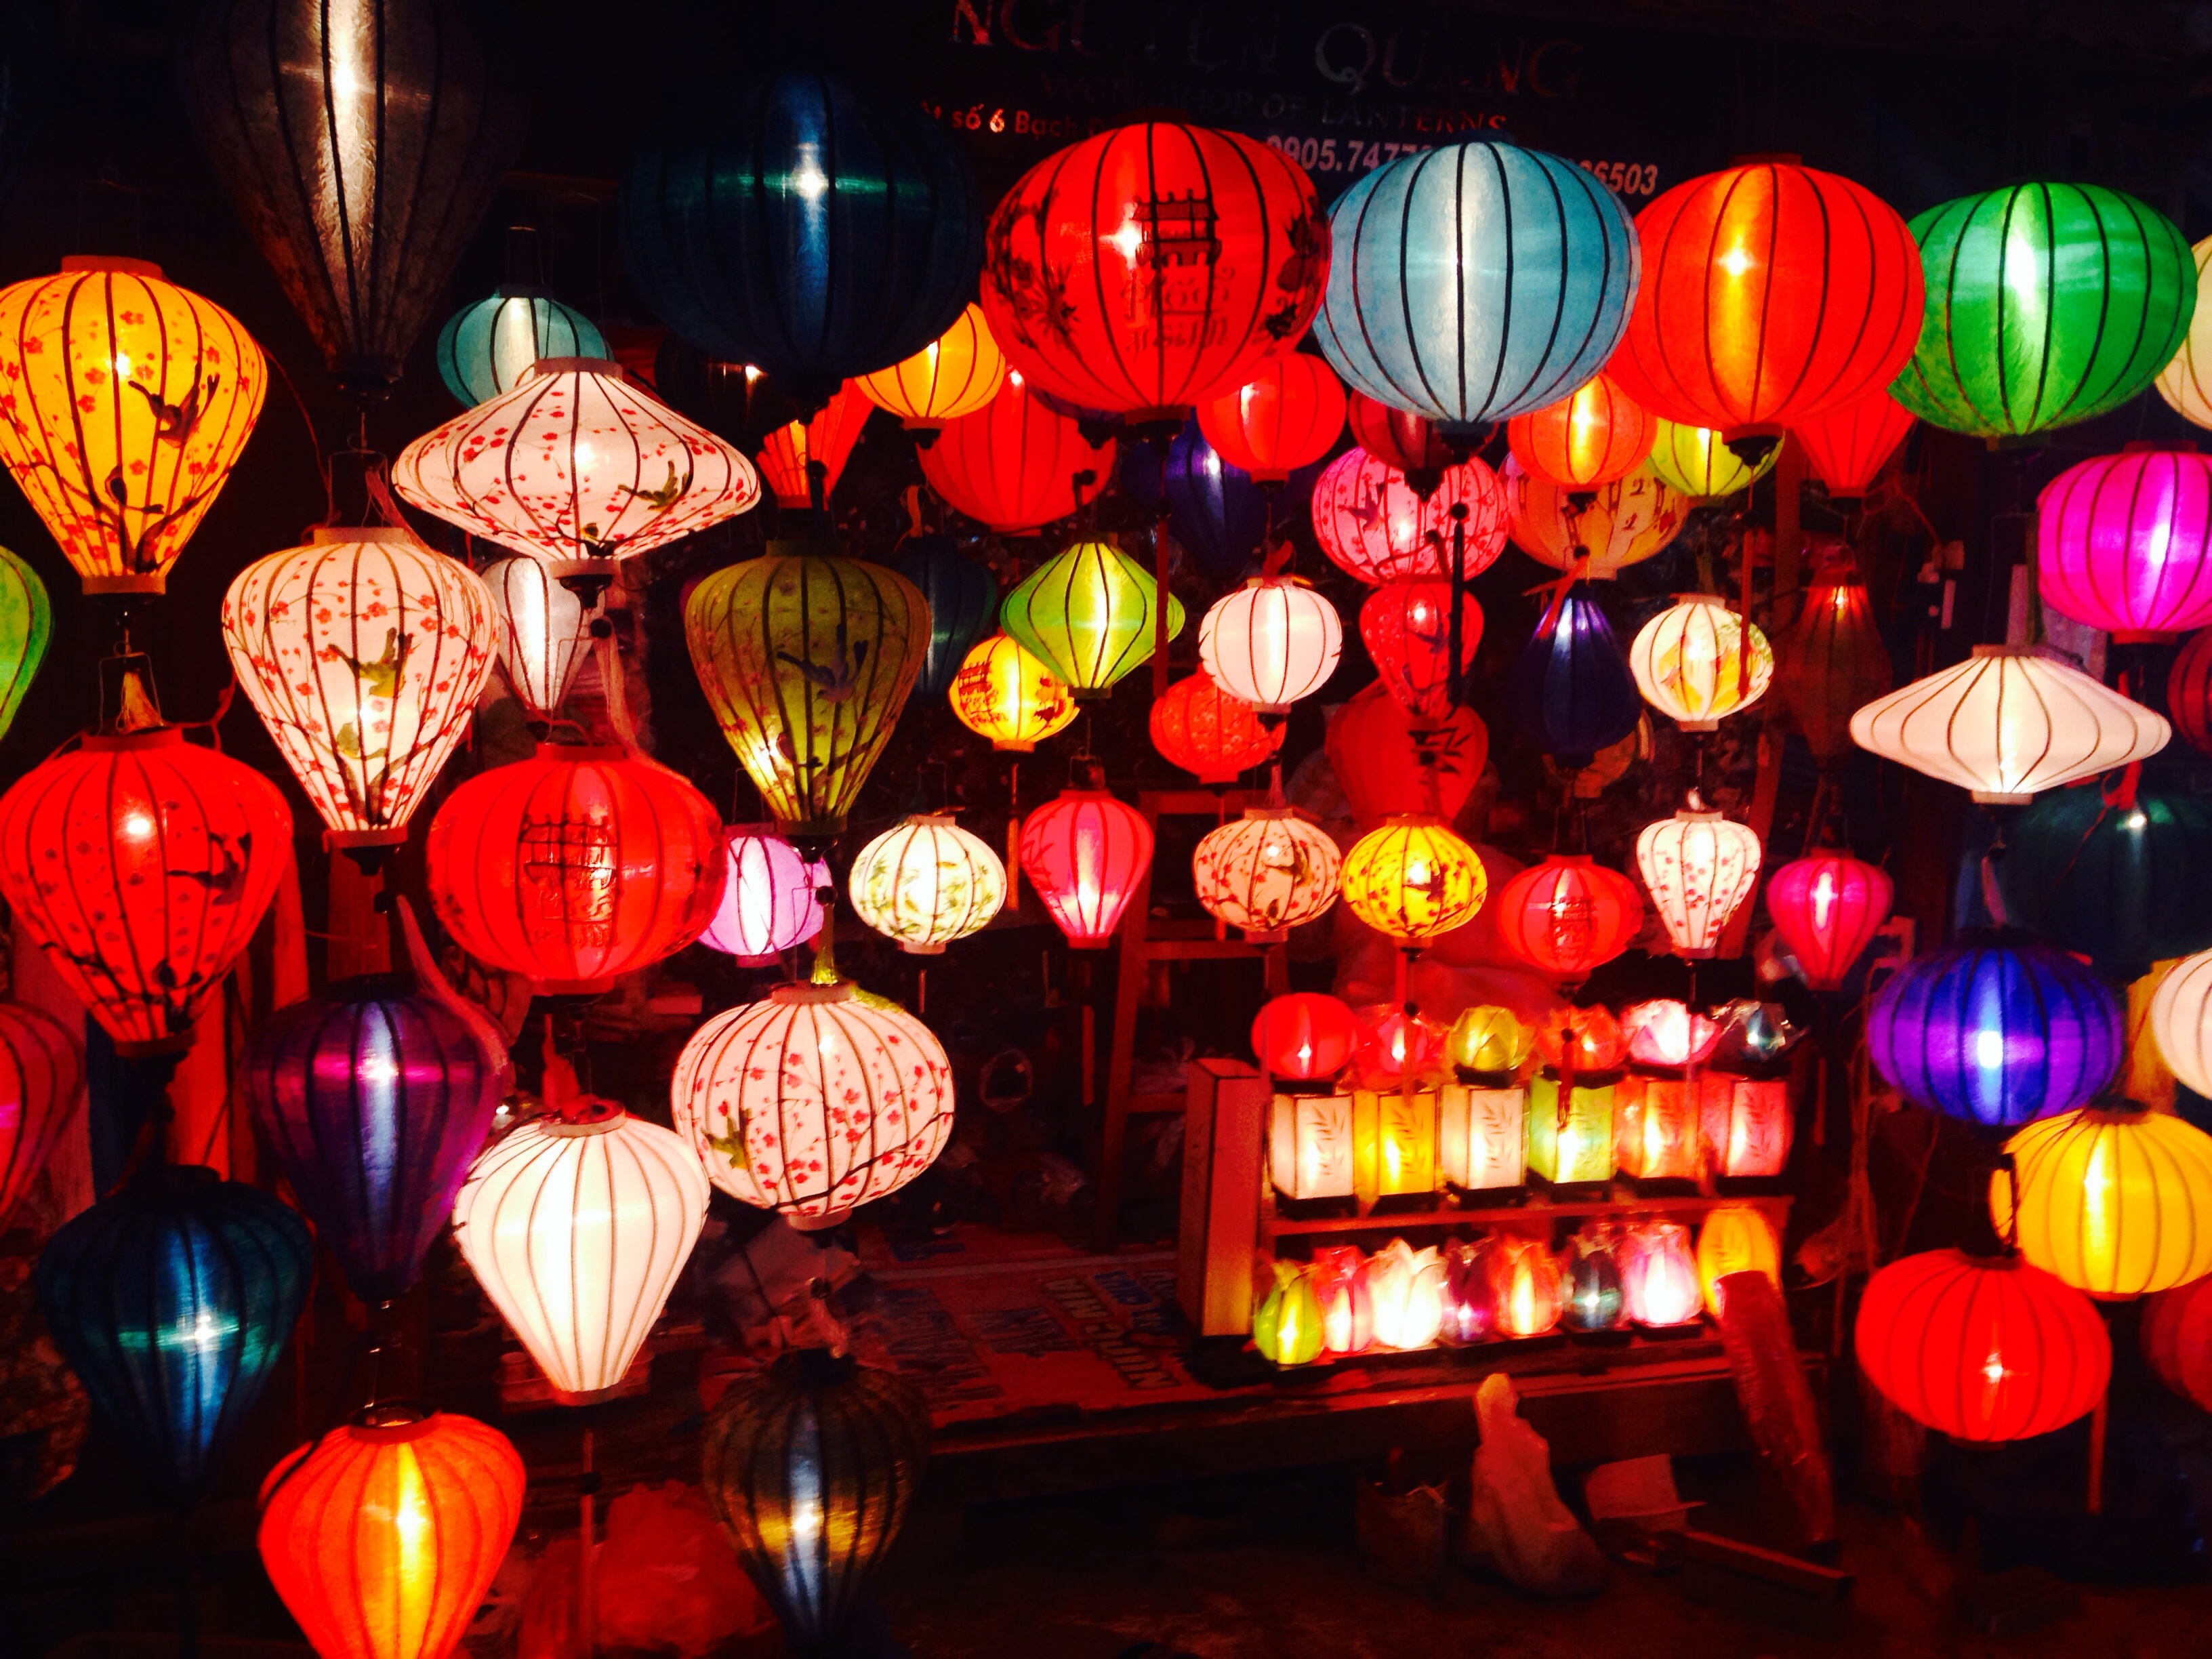
light, glowing, night, glass, asian, decoration, chinese, red, color, holiday, lamp, colorful, lighting, lights, balloons, lanterns, illumination, mid autumn festival